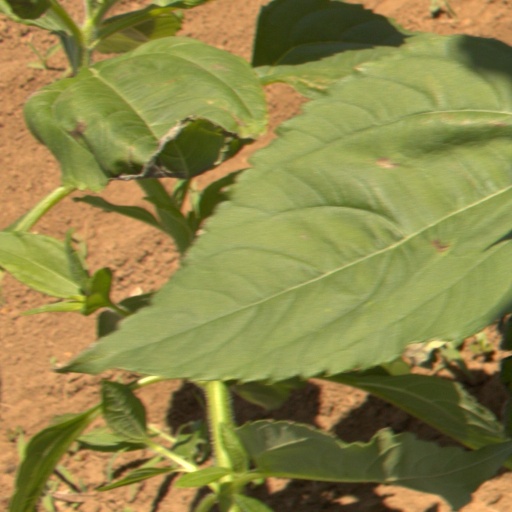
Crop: Jerusalem artichoke